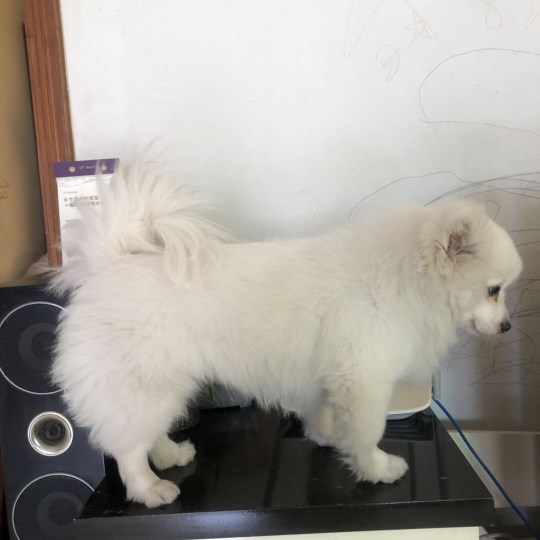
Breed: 1936-n000005-Pomeranian